Women in Palau

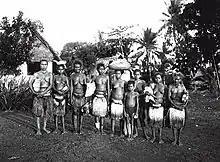
A portrait of a group of women in Palau and a boy, 1915.

Women in Palau, known also as Palauan women, Belauan women, Pelew (archaic English) women, or Women of Los Palaos Islands (Spanish influenced name) are women who live in or are from Palau. Historically, there was a strong "gendered division of labor" between women and men of Palau.